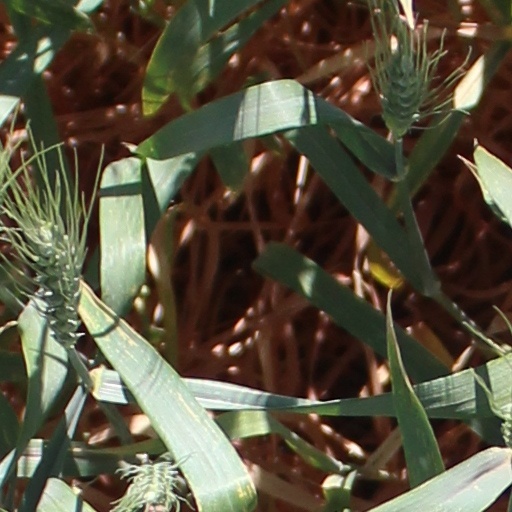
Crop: wheat